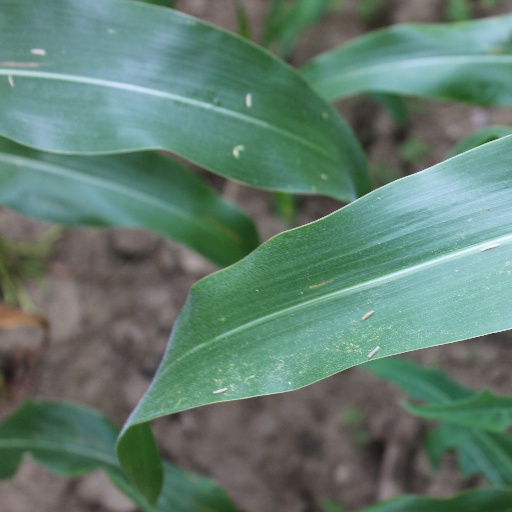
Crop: maize; corn